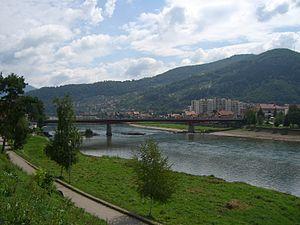
La Drina est une rivière du Monténégro, de la Serbie et de la Bosnie-Herzégovine et un sous-affluent du Danube par la Save. Elle s'écoule sur 345 km et constitue pour une bonne part la frontière entre la Bosnie-Herzégovine et la Serbie.